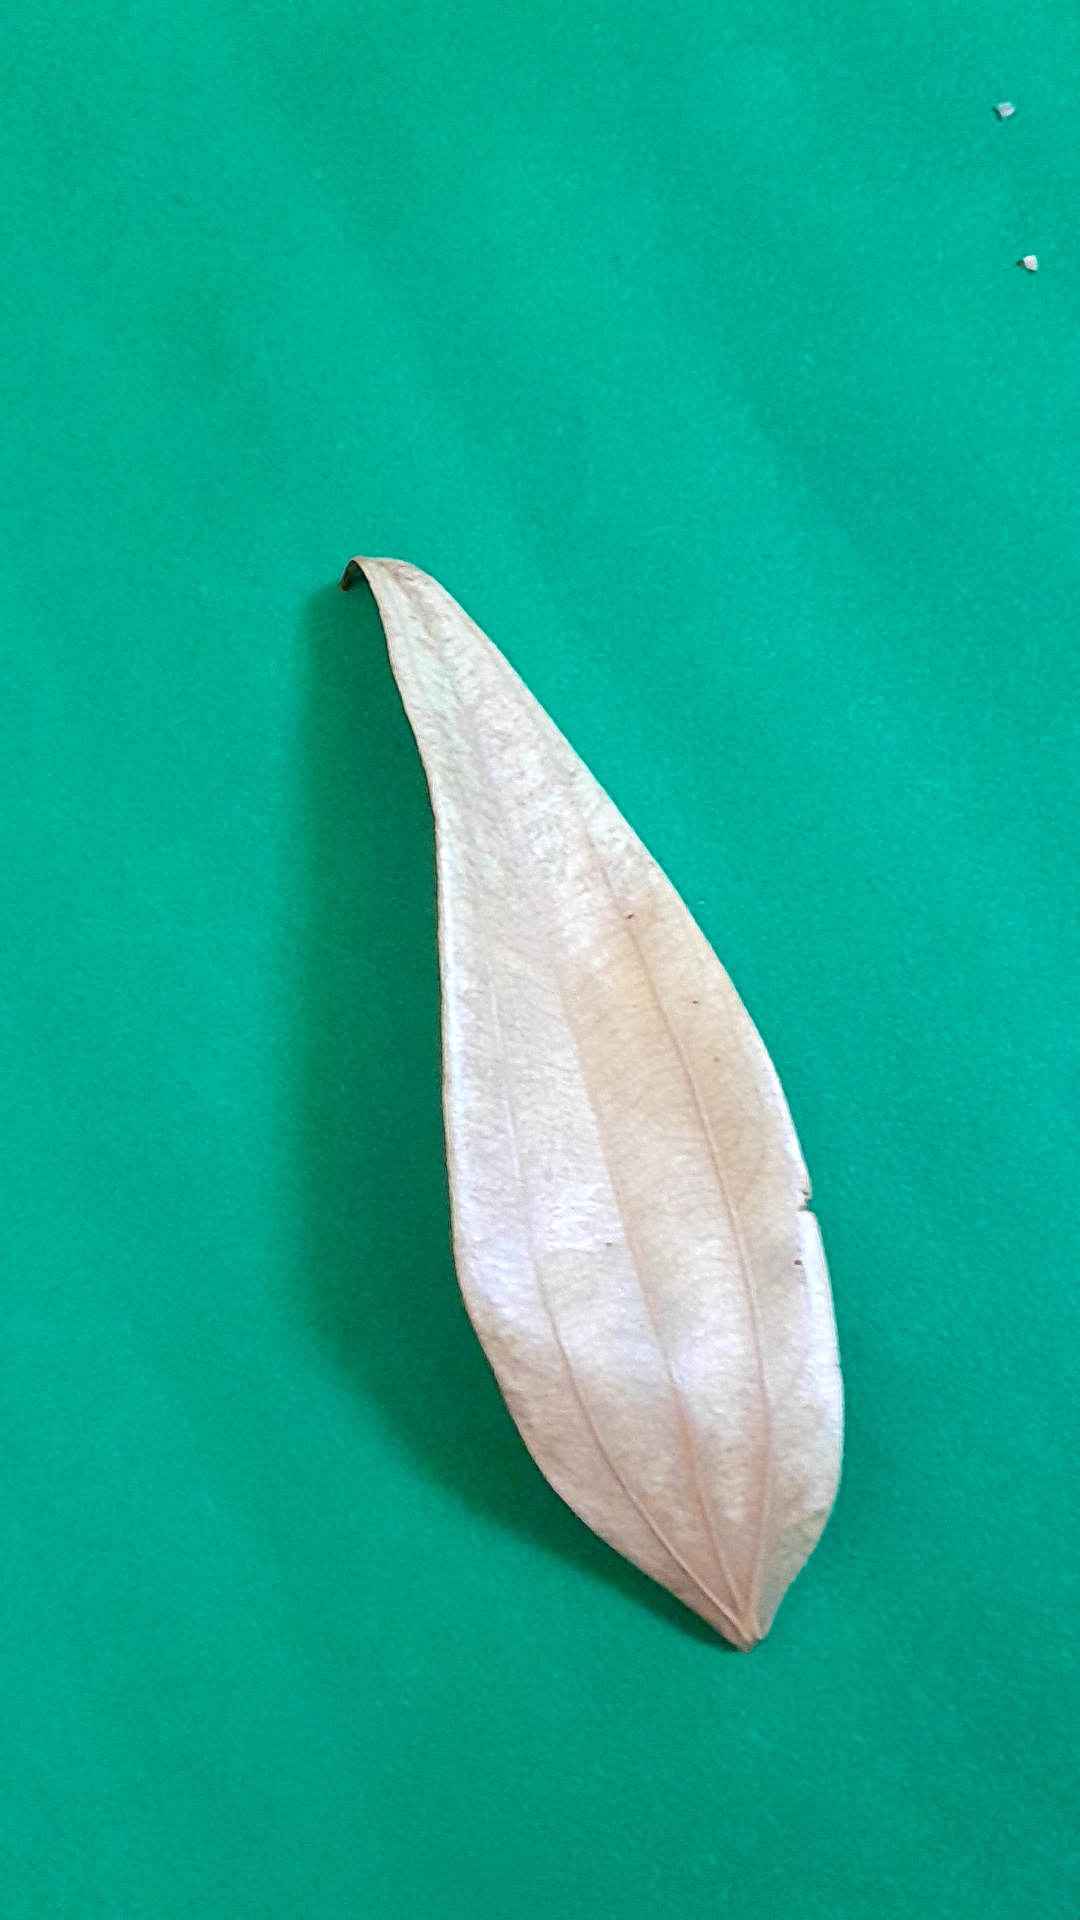
Label: Dry Leaf